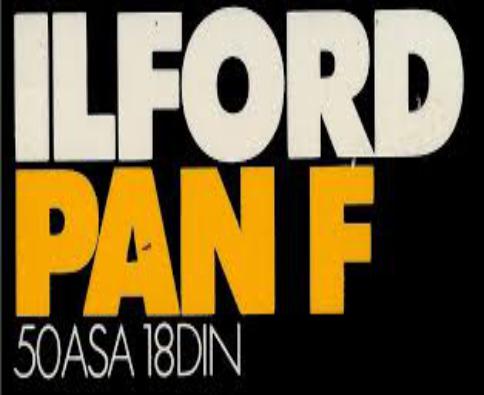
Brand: Ilford
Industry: Electronic